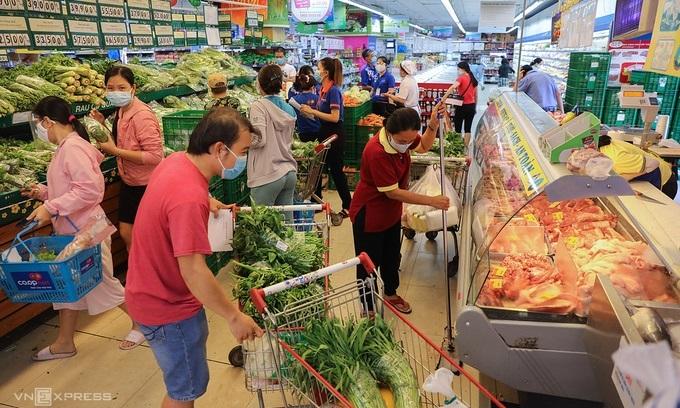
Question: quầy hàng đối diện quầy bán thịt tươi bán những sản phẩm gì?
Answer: bán các loại rau